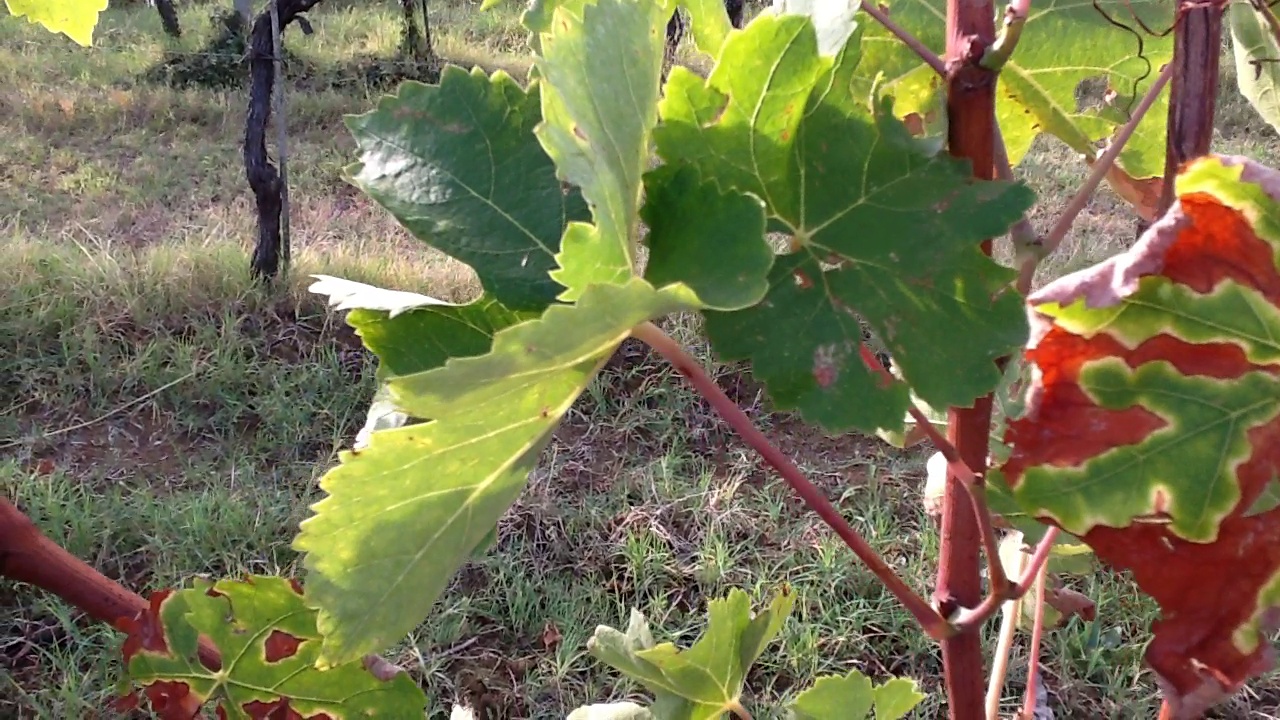
Label: esca